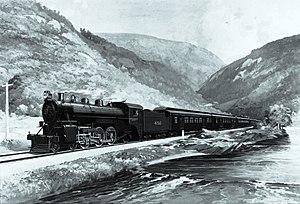
Photographie «
L’Océan est un train de passagers de Via Rail Canada.
Le chemin de fer Intercolonial, est créé en 1872 par le gouvernement du Canada pour répondre à l'exigence des provinces maritimes avant leur intégration à la Confédération canadienne. En 1876, la voie de 560 milles relie Halifax à Rivière-du-Loup où la connexion avec la voie du Grand Tronc permet de passer par Lévis, en face de la ville de Québec, et de rejoindre Montréal. En 1918, l'Intercolonial est intégré au chemin de fer Canadien National.